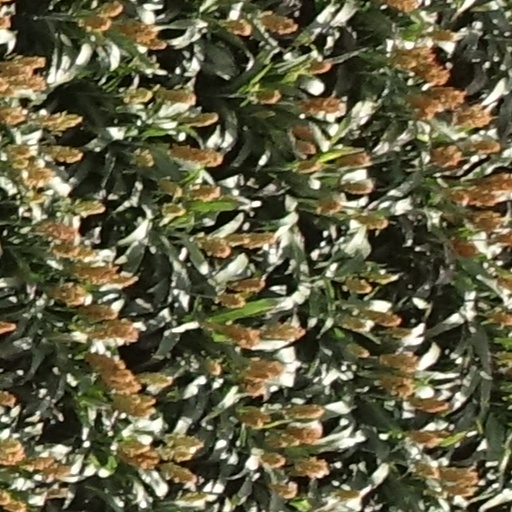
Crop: sorghum